History of industrialisation

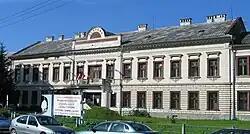
The textile factory "Slovena" built in 1891 in Žilina (Slovakia) - an example of a delayed industrialisation in Central Europe

After the Convention of Kanagawa issued by Commodore Matthew C. Perry forced Japan to open the ports of Shimoda and Hakodate to American trade, the Japanese government realised that drastic reforms were necessary to stave off Western influence. The Tokugawa shogunate abolished the feudal system. The government instituted military reforms to modernise the Japanese army and also constructed the base for industrialisation. In the 1870s, the Meiji government vigorously promoted technological and industrial development that eventually changed Japan to a powerful modern country.